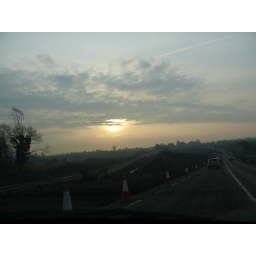
New road near the new Chicane at Garlow cross, hill of Tara County Meath